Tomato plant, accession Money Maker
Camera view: horizontal (90 deg, fisheye); turntable rotation: 300 degrees
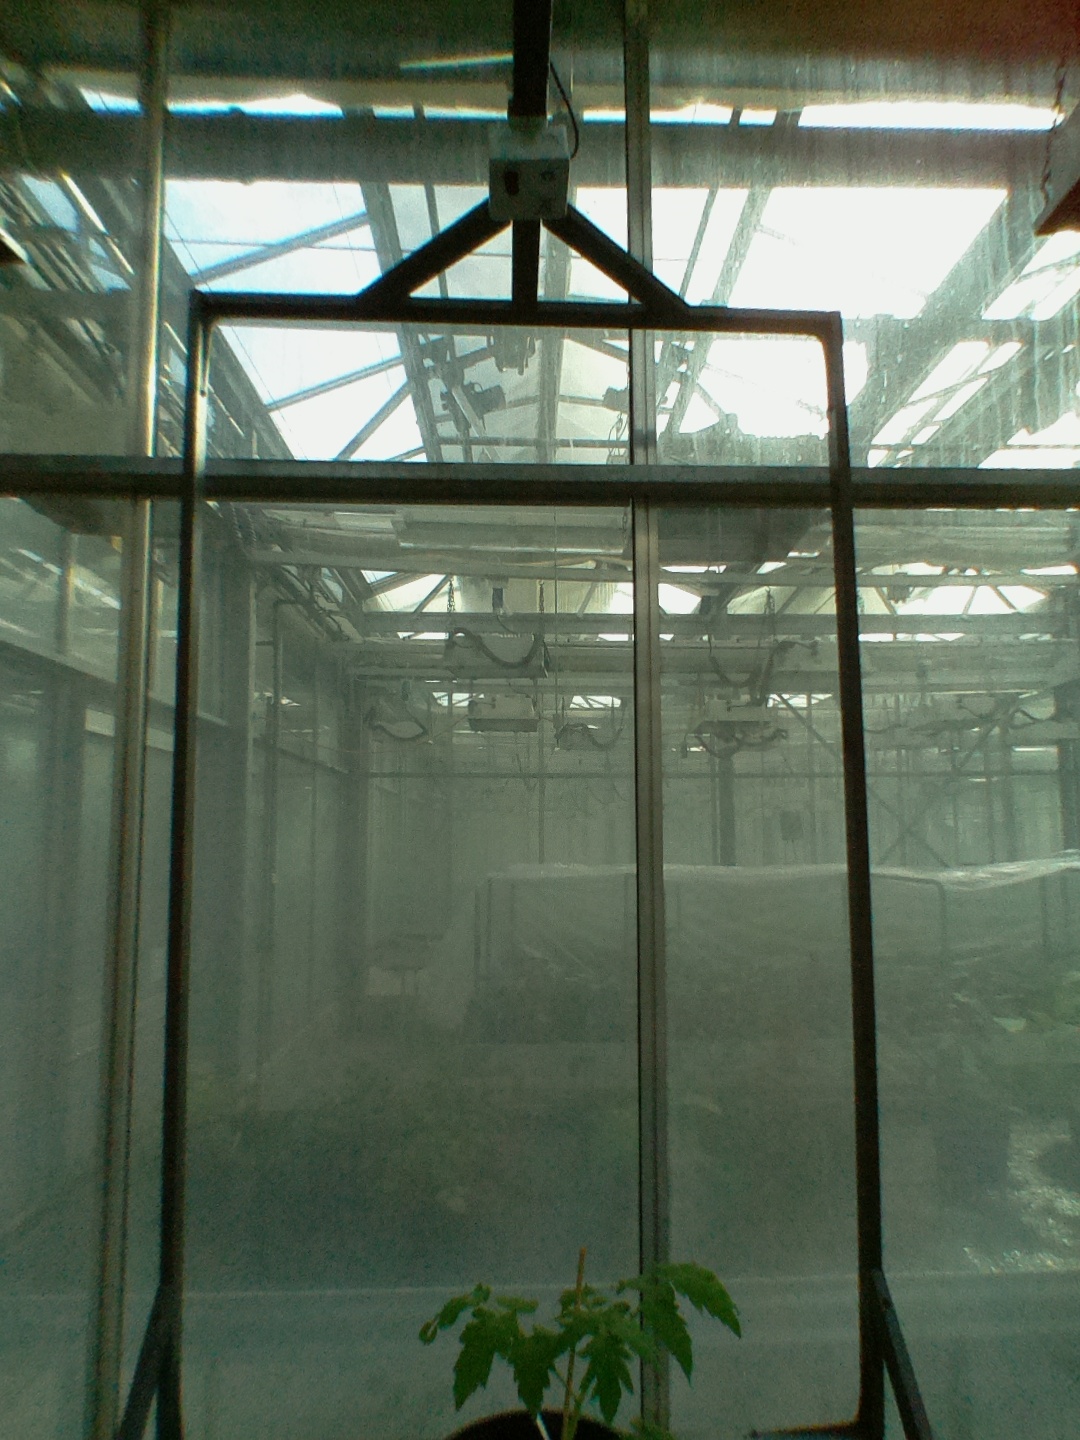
BBCH growth stage 13: 6 of true leaves visible